Lulu (singer)

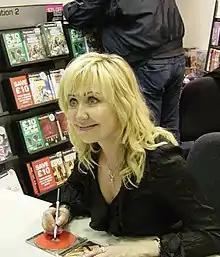
Lulu in 2004

From 30 June to 2 July 1967, Lulu appeared with the Monkees at the Empire Pool, Wembley, and her brief romance with Davy Jones of the Monkees during a concert tour of the United States in March 1968 received much publicity in the UK press.